Wolves' Moon

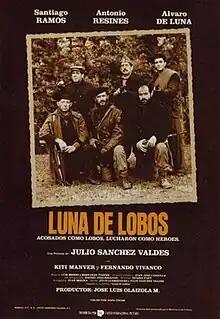
Theatrical release poster

Wolves' Moon is a 1987 Spanish historical drama film directed by Julio Sánchez Valdés based on the novel of the same name by Julio Llamazares which stars Santiago Ramos, Antonio Resines, and Álvaro de Luna.